Benadryl

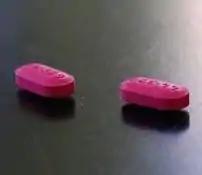
Benadryl Allergy tablets

Benadryl Allergy for Children is also available. It comes in liquid form and can be used to provide fast and effective relief for allergies such as sneezing, itchy, runny nose, itchy eyes and hives.